Kiowa

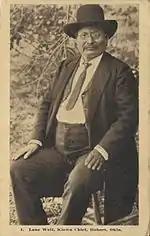
Lone Wolf, Kiowa chief, ca. 1907

Documentation of the history and development of contemporary Kiowa art formulates one of the most unusual records in Native American culture. As early as 1891, Kiowa artists were being commissioned to produce works for display at international expositions. The "Kiowa Six" were some of the earliest Native Americans to receive international recognition for their work in the fine art world. They influenced generations of Indian artists among the Kiowa, and other Plains tribes. Traditional craft skills are not lost among the Kiowa people today and the talented fine arts and crafts produced by Kiowa Indians helped the Oklahoma Indian Arts and Crafts Cooperative flourish over its 20-year existence.